The Northam Advertiser

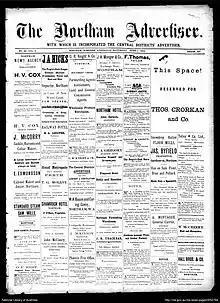
Front page of "The Northam Advertiser", No. 8, Vol. 2

The Northam Advertiser was a newspaper published in Northam, Western Australia. It was published from 1895 to 1986. Between 1956 and 1959, it was titled the "Northam Advertiser-News".